Tajima Yahei Sericulture Farm

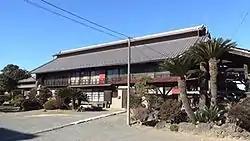
Tajima Yahei Sericulture Farm main building

The is located in the Sakaishima neighbored of the city of Isesaki, Gunma. It was the former home of an influential silk farmer in the early Meiji period, known for writing a new sericulture theory which laid the foundations for modern sericultural production. The building has been protected as a National Historic Site since 2012. It was subsequently included as part of The Tomioka Silk Mill and Related Industrial Heritage UNESCO World Heritage Site in 2013.